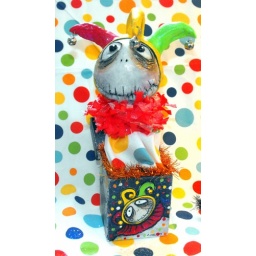
10 inch tall Grim in the box hand made paper clay art